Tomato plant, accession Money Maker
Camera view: bottom (45 deg); turntable rotation: 90 degrees
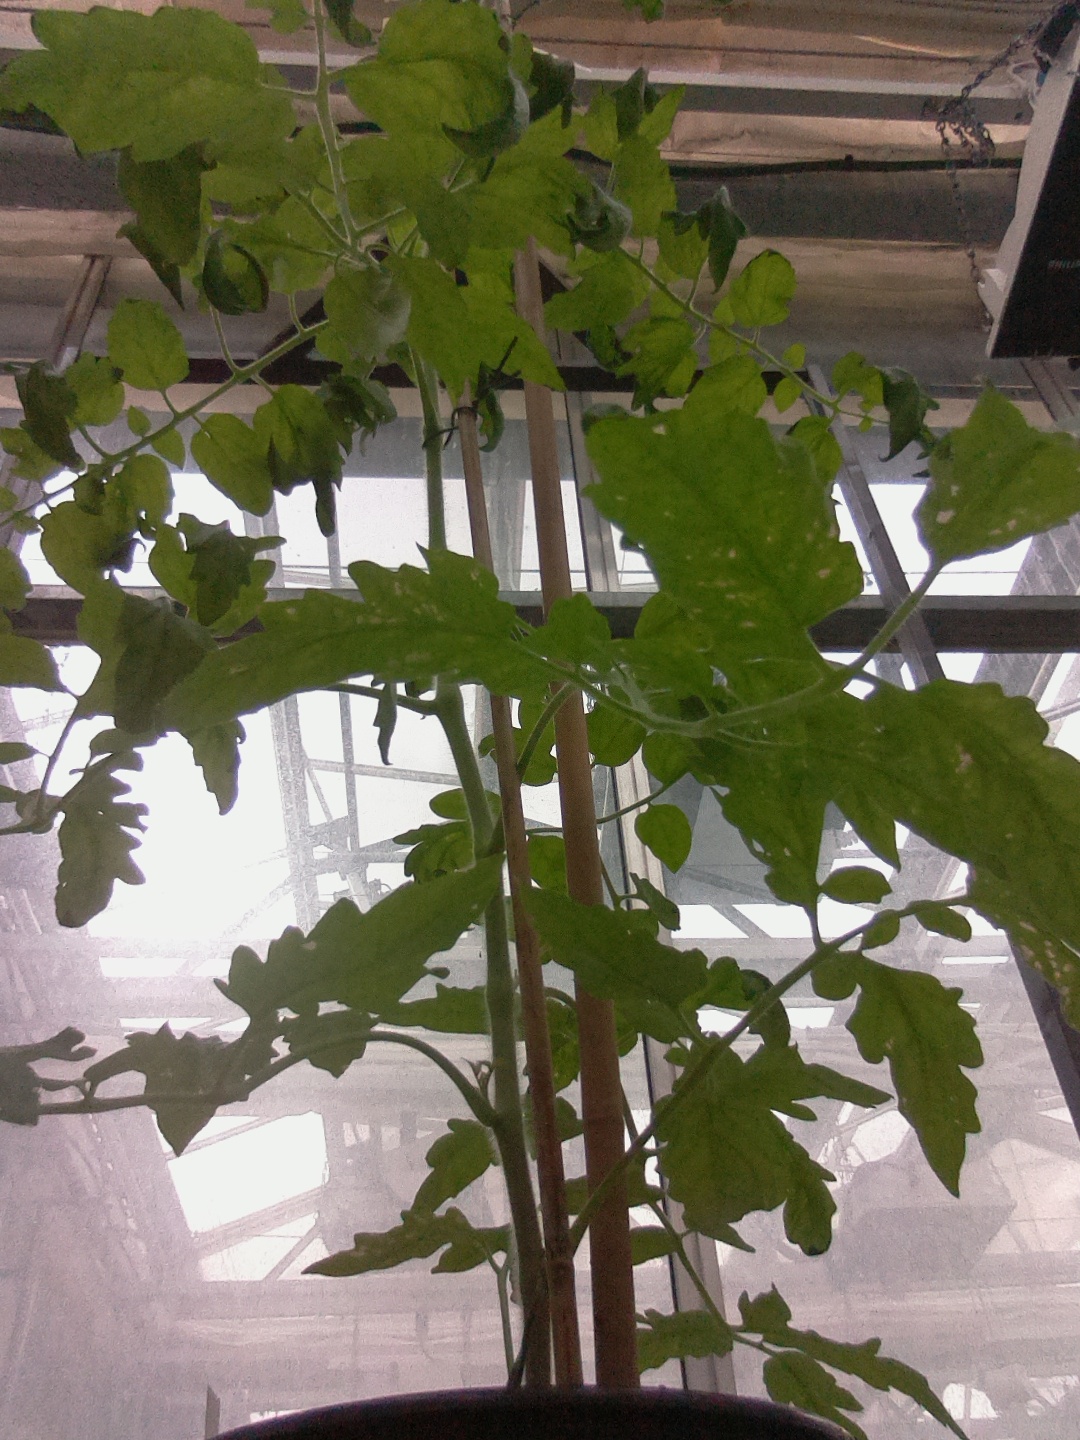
BBCH growth stage 66: Full flowering, 60%-70% of flowers open, more petals falling